Marly, Fribourg

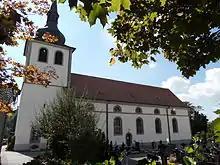
Church in Marly

From the , 5,289 or 73.6% were Roman Catholic, while 645 or 9.0% belonged to the Swiss Reformed Church. Of the rest of the population, there were 97 members of an Orthodox church (or about 1.35% of the population), there were 6 individuals (or about 0.08% of the population) who belonged to the Christian Catholic Church, and there were 96 individuals (or about 1.34% of the population) who belonged to another Christian church. There were 10 individuals (or about 0.14% of the population) who were Jewish, and 273 (or about 3.80% of the population) who were Islamic. There were 29 individuals who were Buddhist, 11 individuals who were Hindu and 5 individuals who belonged to another church. 502 (or about 6.99% of the population) belonged to no church, are agnostic or atheist, and 264 individuals (or about 3.67% of the population) did not answer the question.